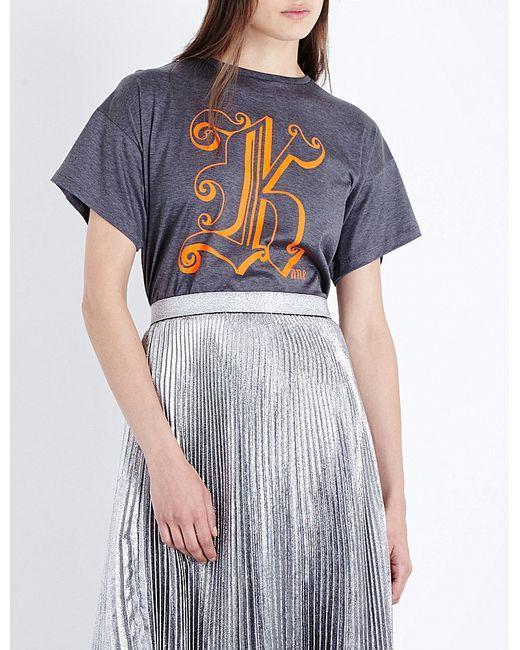
Dunkelgraues T-Shirt gepaart mit einem hellgrauen Falten- oder Biesen-Designrock, Freizeitkleidung